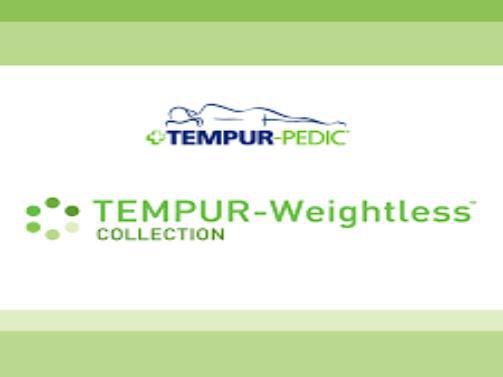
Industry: Necessities